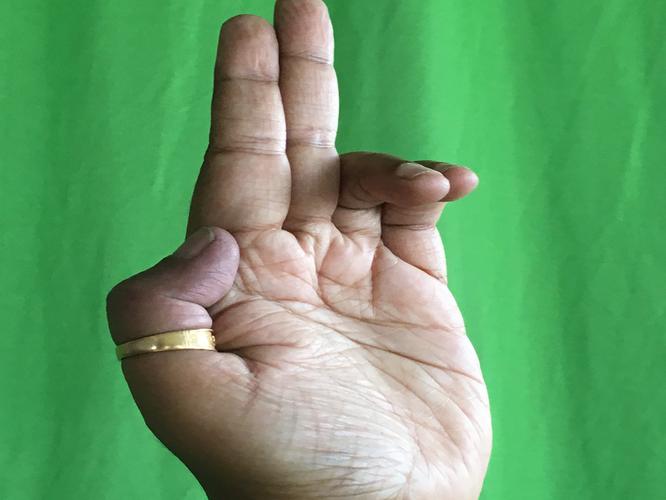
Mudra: Ardhapathaka
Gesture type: single_hand